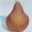
Label: pear